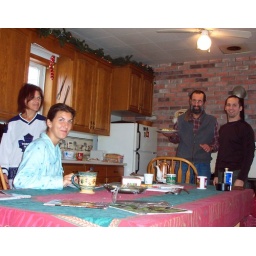
All we really do is hang out around the wood stove at our house on Christmas